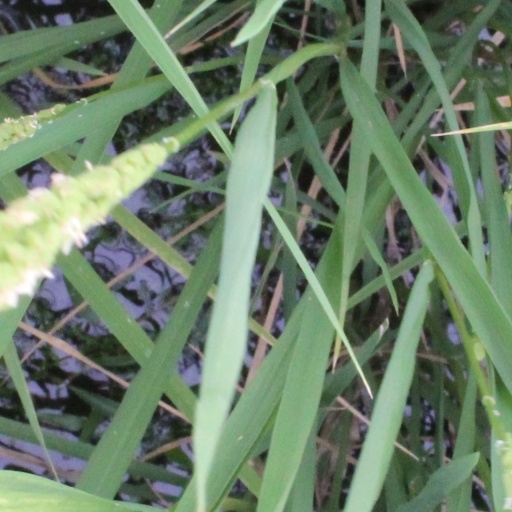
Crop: rice